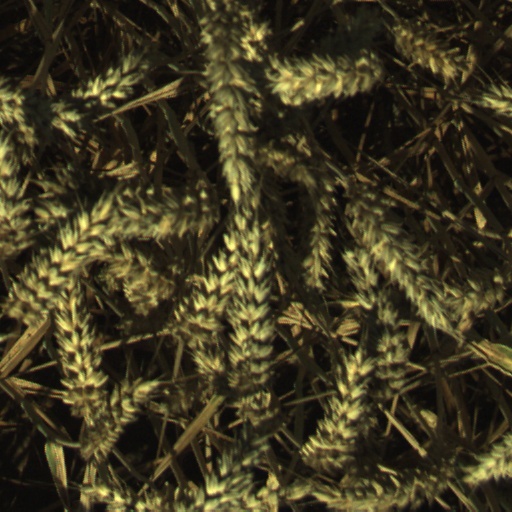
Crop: wheat